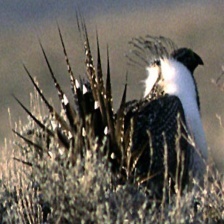
Species: GREATOR SAGE GROUSE
Scientific name: CENTROCERCUS UROPHASIANUS
ImageNet parent category: black_grouse